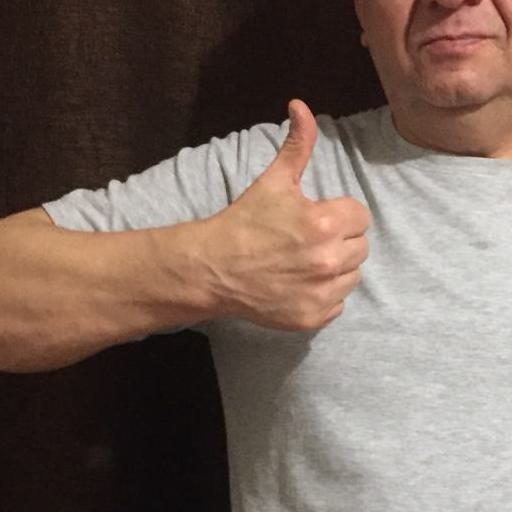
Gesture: like